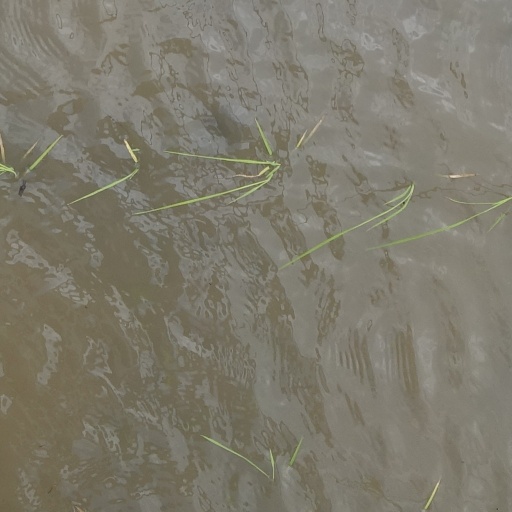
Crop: rice